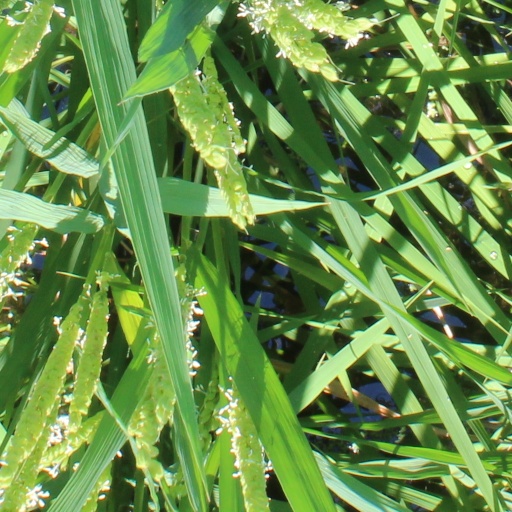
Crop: rice